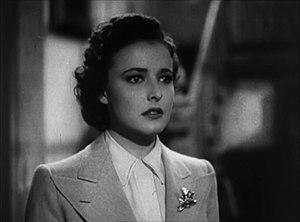
Laraine Day est une actrice américaine, née Lauraine Johnson à Roosevelt le 13 octobre 1920, morte à Ivins le 10 novembre 2007.
Correspondant 17 est un film américain d'Alfred Hitchcock sorti en 1940. C'est le deuxième film réalisé à Hollywood par Hitchcock après Rebecca.